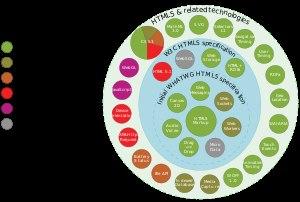
HTML5 est la dernière révision majeure du HTML. Cette version a été finalisée le 28 octobre 2014. HTML5 spécifie deux syntaxes d'un modèle abstrait défini en termes de DOM : HTML5 et XHTML5. Le langage comprend également une couche application avec de nombreuses API, ainsi qu'un algorithme afin de pouvoir traiter les documents à la syntaxe non conforme. Le travail a été repris par le W3C en mars 2007 après avoir été lancé par le WHATWG. Les deux organisations travaillent en parallèle sur le même document afin de maintenir une version unique de la technologie. Le W3C clôt les ajouts de fonctionnalités le 22 mai 2011, annonçant une finalisation de la spécification en 2014, et encourage les développeurs Web à utiliser HTML 5 dès ce moment. Fin 2016, la version 5.1 est officiellement publiée et présente plusieurs nouveautés qui doivent faciliter le travail des développeurs d'applications Web.